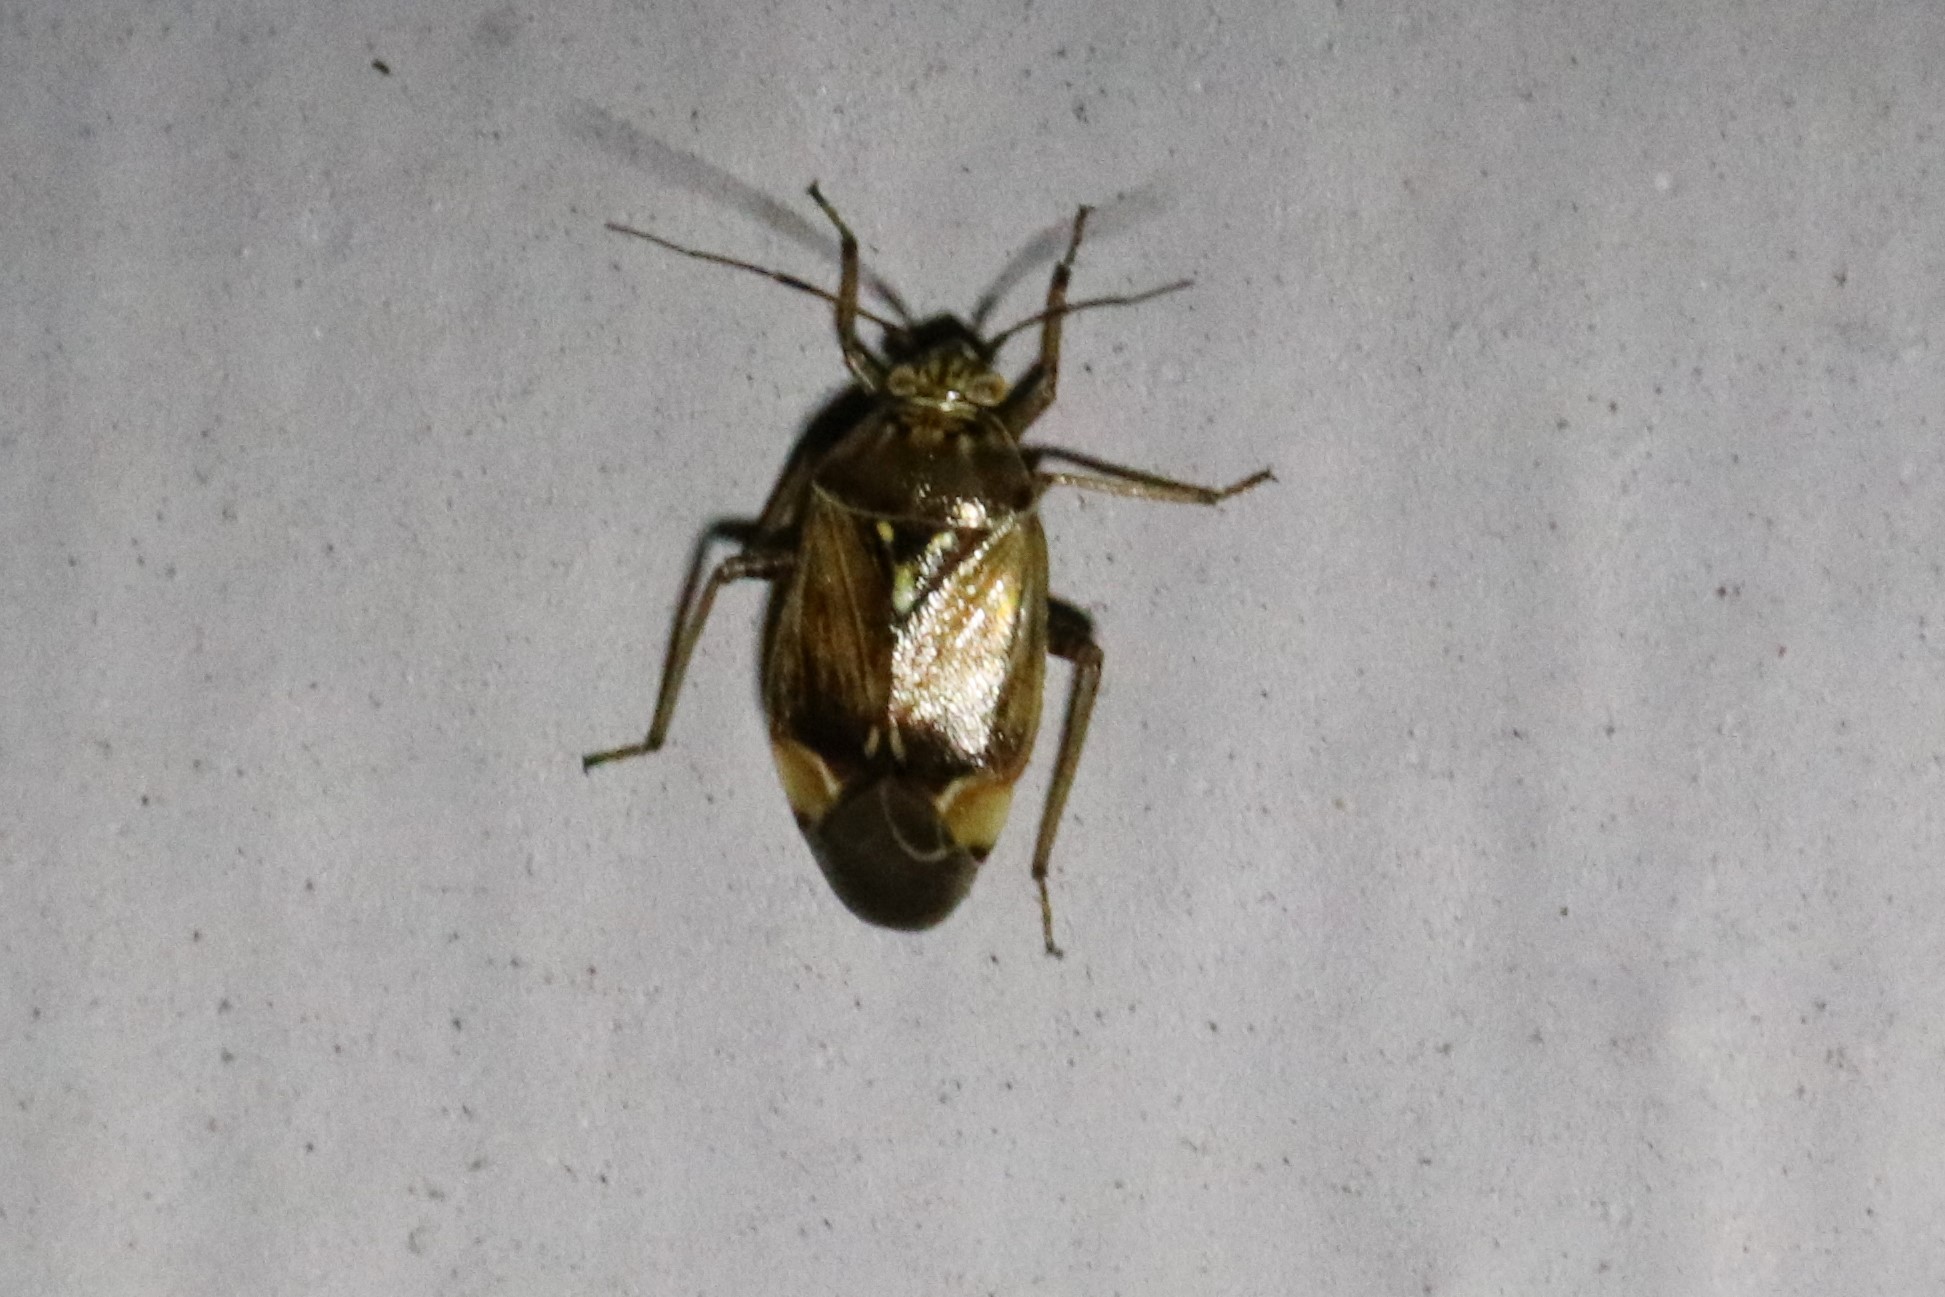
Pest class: lygus_bug